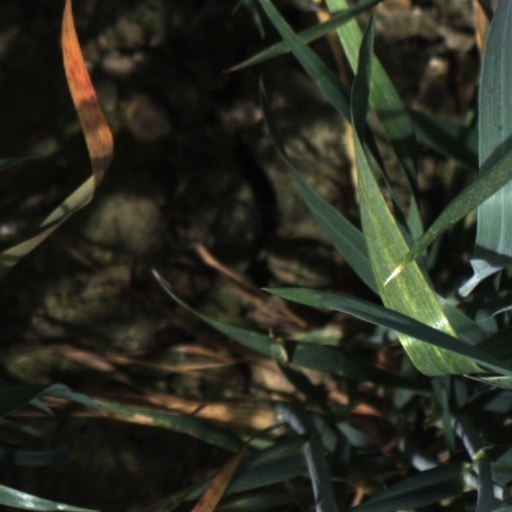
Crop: wheat